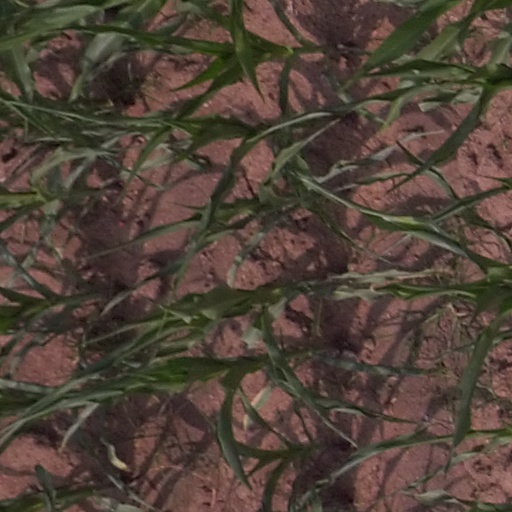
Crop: maize; corn